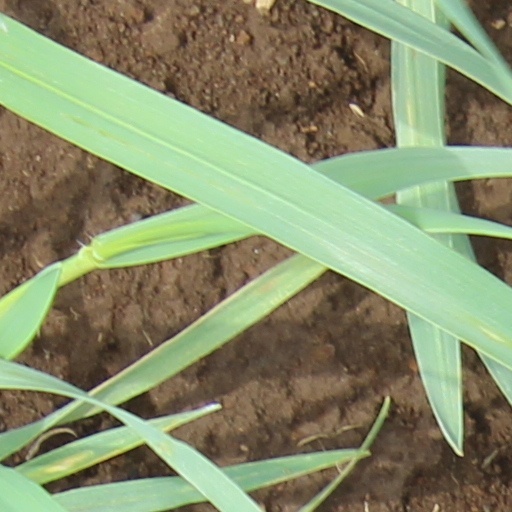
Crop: wheat